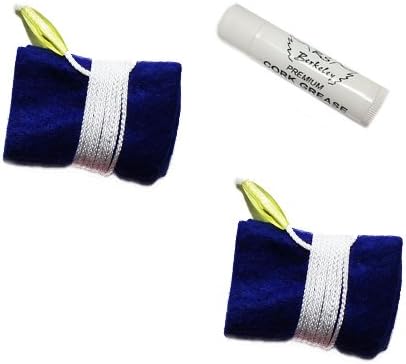
Clarinet Cleaning Swab Pack, 2 Dark Blue Felt Clarinet Cleaning Cloths + BONUS Cork Grease
Category: Musical Instruments
Great Value package for Clarinet Players, package includes Dark Blue Bb Clarinet Felt Cleaning Swabs 2-pack and Premium Cork Grease.
Features: Dark Blue Bb Clarinet Felt Cleaning Swabs 2-pack | RS Berkeley Bb Felt Clarinet Swab Is a thick felt swab that absorbs moisture, cleans the inside of your instrument, helps to prevent cracks in the wood, and lengthens the life of clarinet pads. This inexpensive swab is sufficient for daily use and comes in a variety of felt colors. | Premium Cork Grease | RS Berkeley premium Cork Grease | Perfect Accessory package for the Clarinet player.